Mount Thielsen

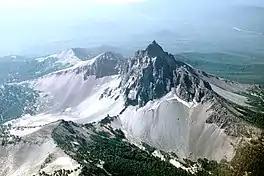
Aerial view of Mount Thielsen

The Cascade Range was produced by convergence of the North American Plate with the subducting Juan de Fuca Plate. Active volcanism has taken place for approximately 36 million years; the nearby Challis Range features complexes as old as 55 mya. Most geologists believe that activity in the Cascades has been relatively intermittent, producing up to 3,000 volcanic calderas at a time. Frequent volcanism within the last 10,000 years created complexes from Mount Garibaldi in British Columbia to north California's Lassen Peak complex. Remarkably different from state to state, the volcanism ranges from large volcanoes to zones of many smaller geologic features such as lava shields and cinder cones. Volcanic peaks of the Cascade Mountains are grouped into two ranges, called the "High Cascades" and the "Western Cascades"; Thielsen is part of the High Cascades, which are east of the Western Cascades.